William H. Osborn

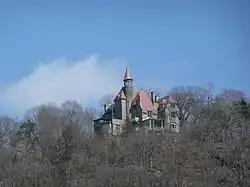
His country home, Castle Rock, 2009

In 1853, Osborn married Virginia Reed Sturges (1830–1902). Virginia was the eldest daughter of businessman and arts patron Jonathan Sturges and his wife, Mary Pemberton (née Cady) Sturges. Her sister, Amelia Sturges, married J. Pierpont Morgan in 1861, but died of tuberculosis four months after their wedding, and her great-grandfather was Continental Congressman and U.S. Representative Jonathan Sturges. Together, Virginia and William were the parents of two sons: